Lycia

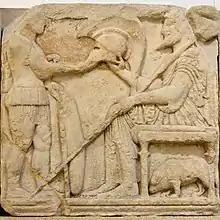
Probable depiction of the Lycian ruler Kybernis (520–480 BC), Harpy Tomb. Archaic Greek style.

Archaeological evidence indicates there was a major fire on the acropolis of Xanthos in the mid-6th century BC but, as Antony Keen points out, there is no way to connect that fire with the event presented by Herodotus. It might have been another fire. The Caunians, says Herodotus, followed a similar example immediately after. If there was an attempt by any of the states of Lycia to join forces, as happened in Greece 50 years later, there is no record of it, suggesting that no central government existed. Each country awaited its own fate alone.